7th Royal Tank Regiment

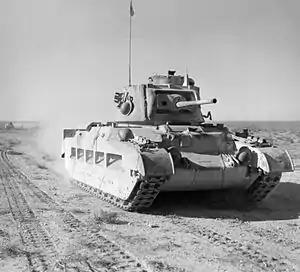

The 7th Royal Tank Regiment (7th RTR) was an armoured regiment of the British Army from 1917 until disbandment in 1959.